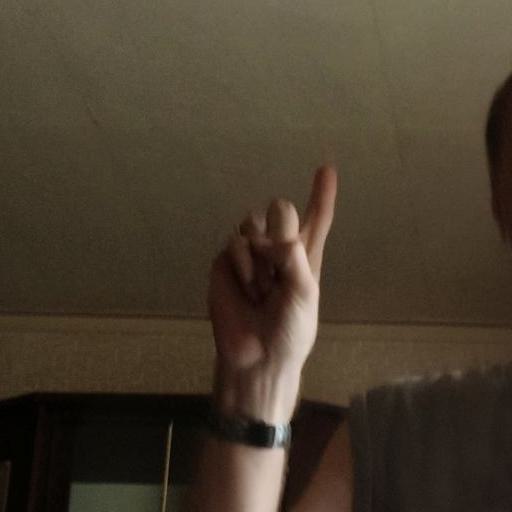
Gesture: one